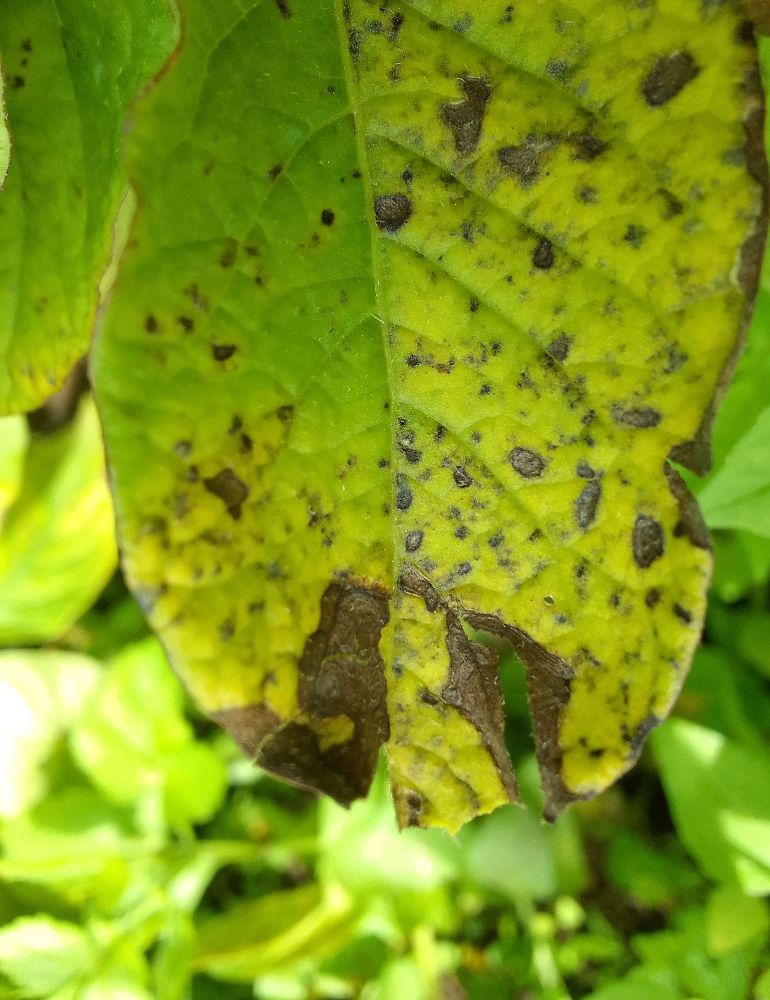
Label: Early blight